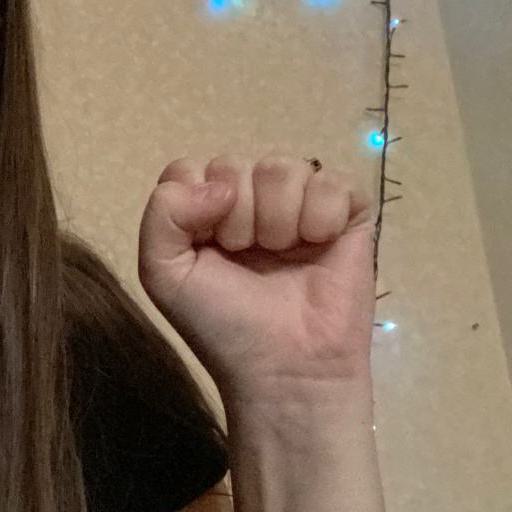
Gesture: fist